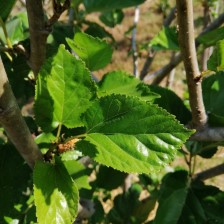
Variety: Buriram60